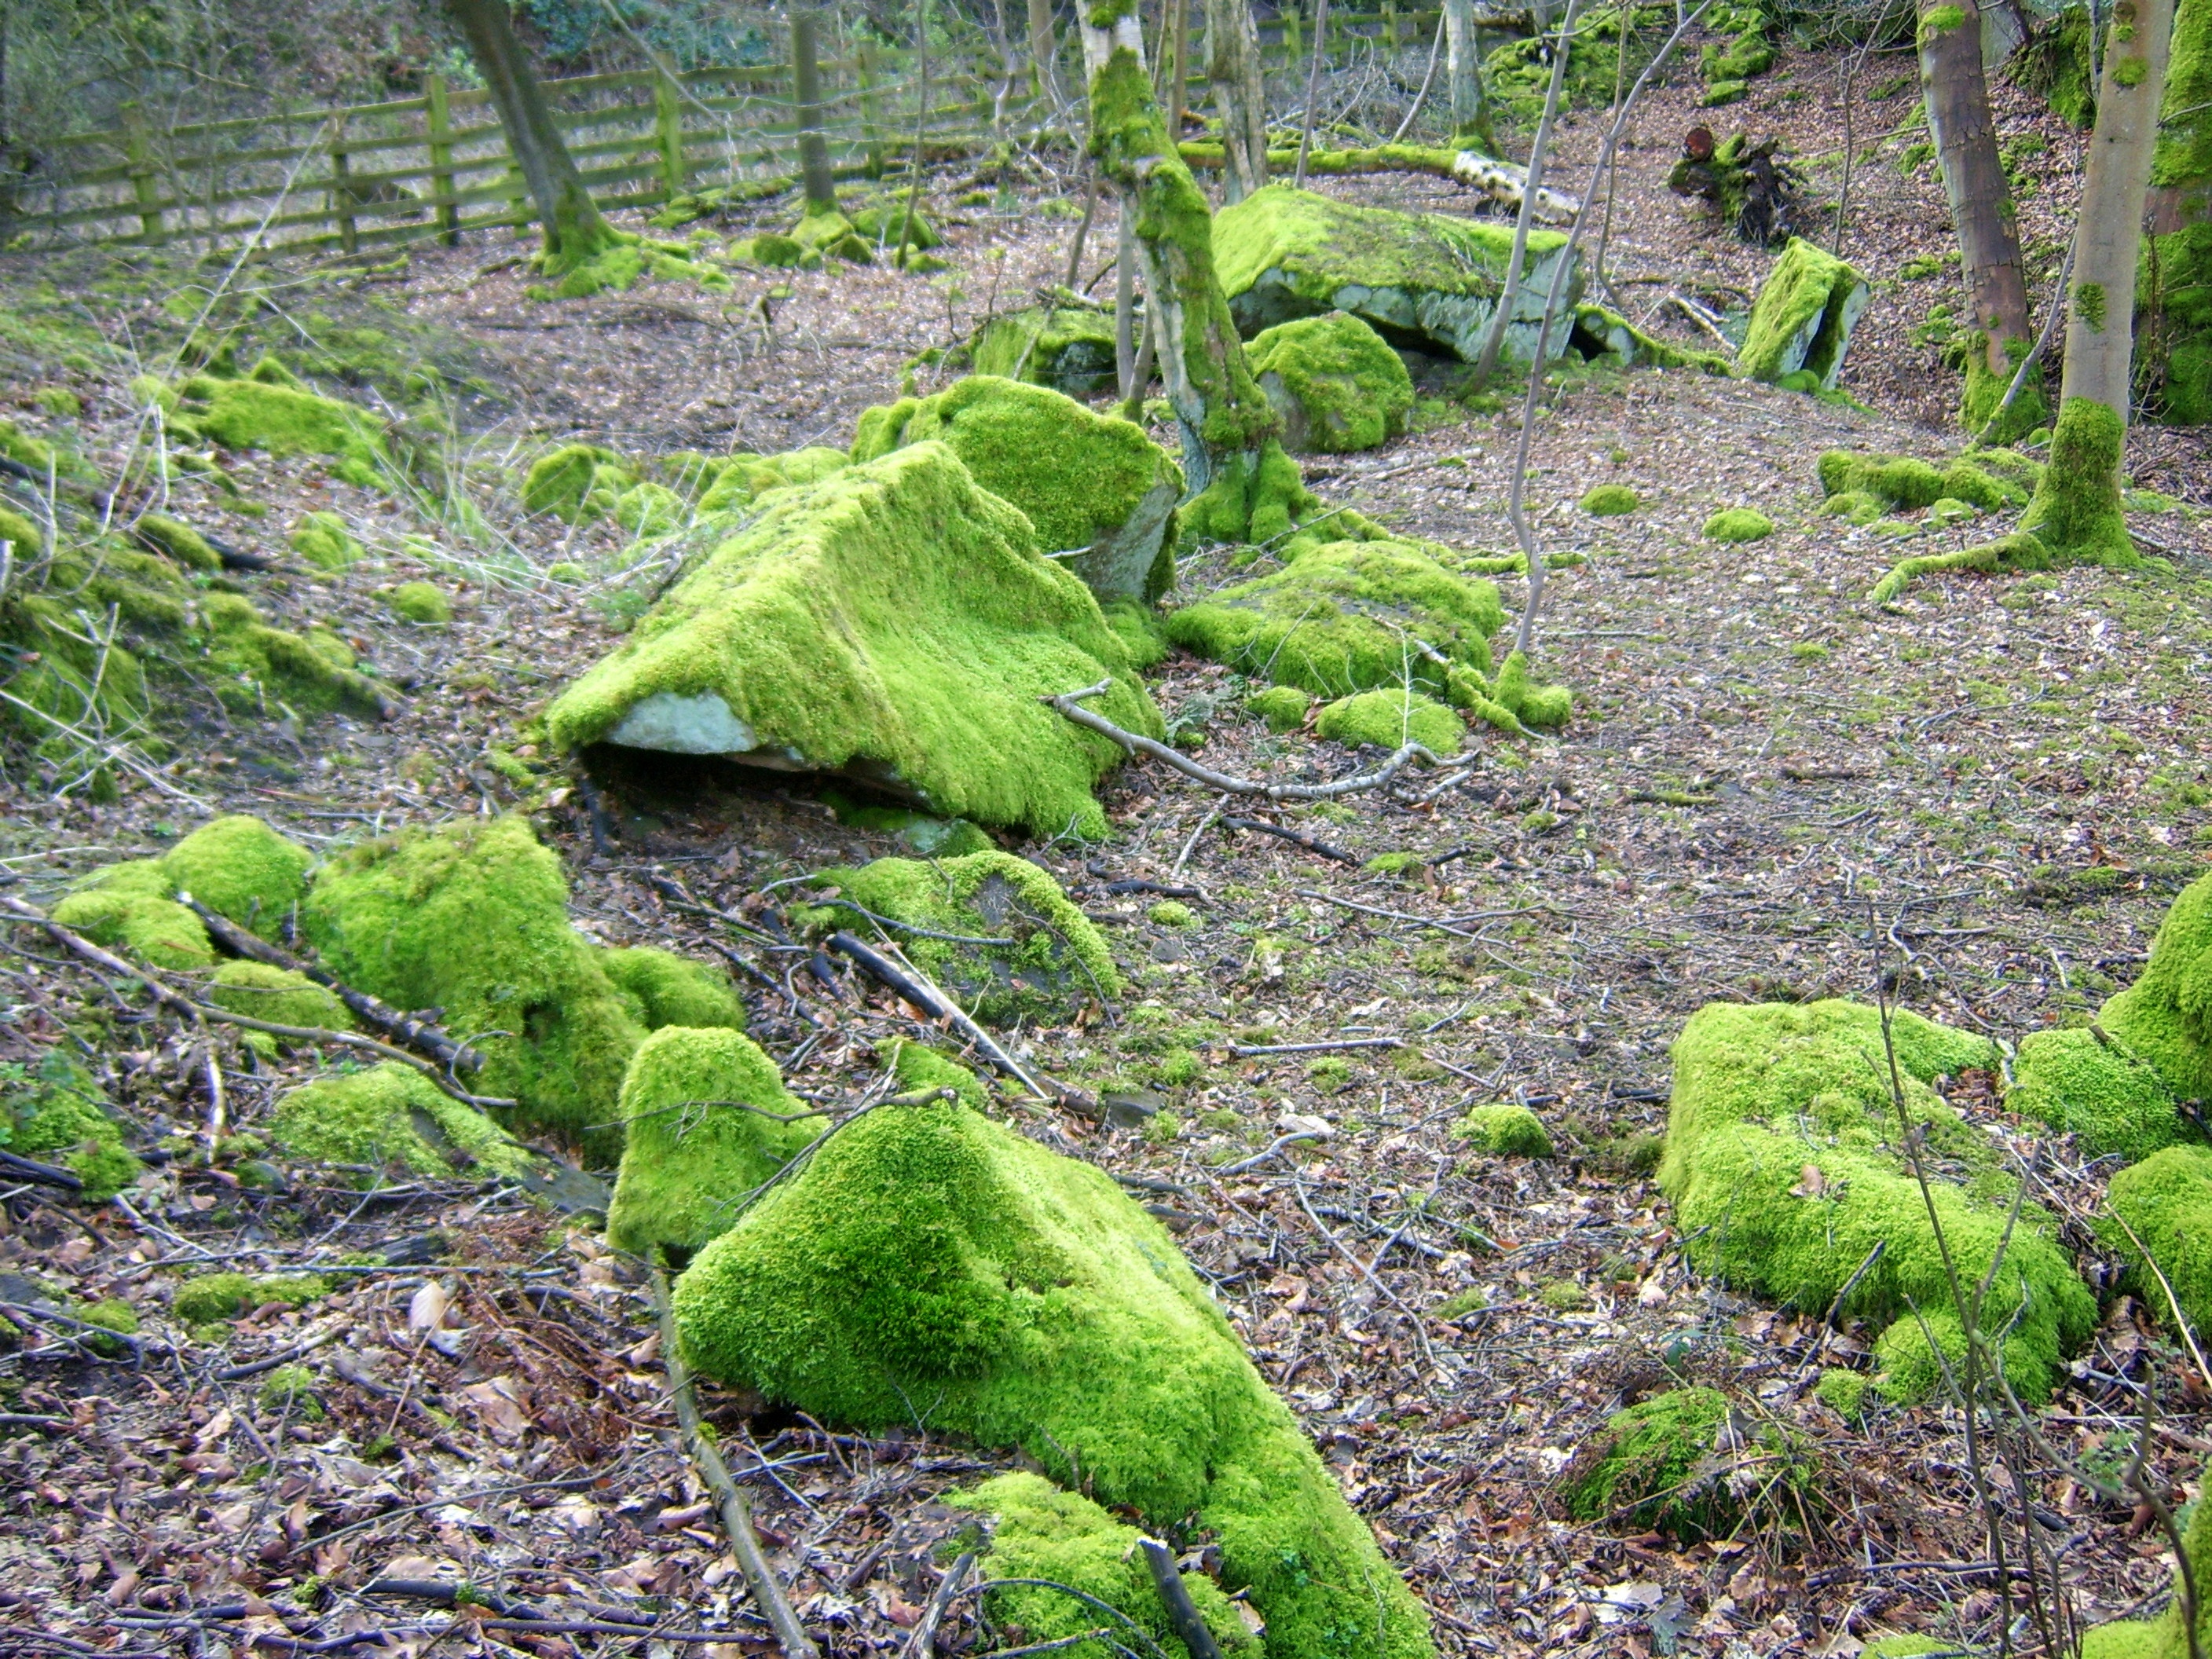
moss, Mossy rocks, vegetation, nature reserve, leaf, non vascular land plant, natural landscape, plant, woodland, forest, tree, old growth forest, vascular plant, groundcover, terrestrial plant, biome, rock, plant community, tropical and subtropical coniferous forests, antarctic flora, temperate broadleaf and mixed forest, rainforest, Northern hardwood forest, fern, trunk, green algae, valdivian temperate rain forest, deciduous, algae, liverwort